Alexander Buinov

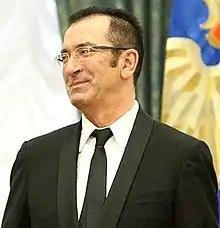
Buinov in 2010.

Alexander Nikolaevich Buinov (born 24 March 1950) is a Russian singer, songwriter and keyboardist. He is best known for his tenure with Vesyolye Rebyata between 1973 and 1989, before starting his solo career.